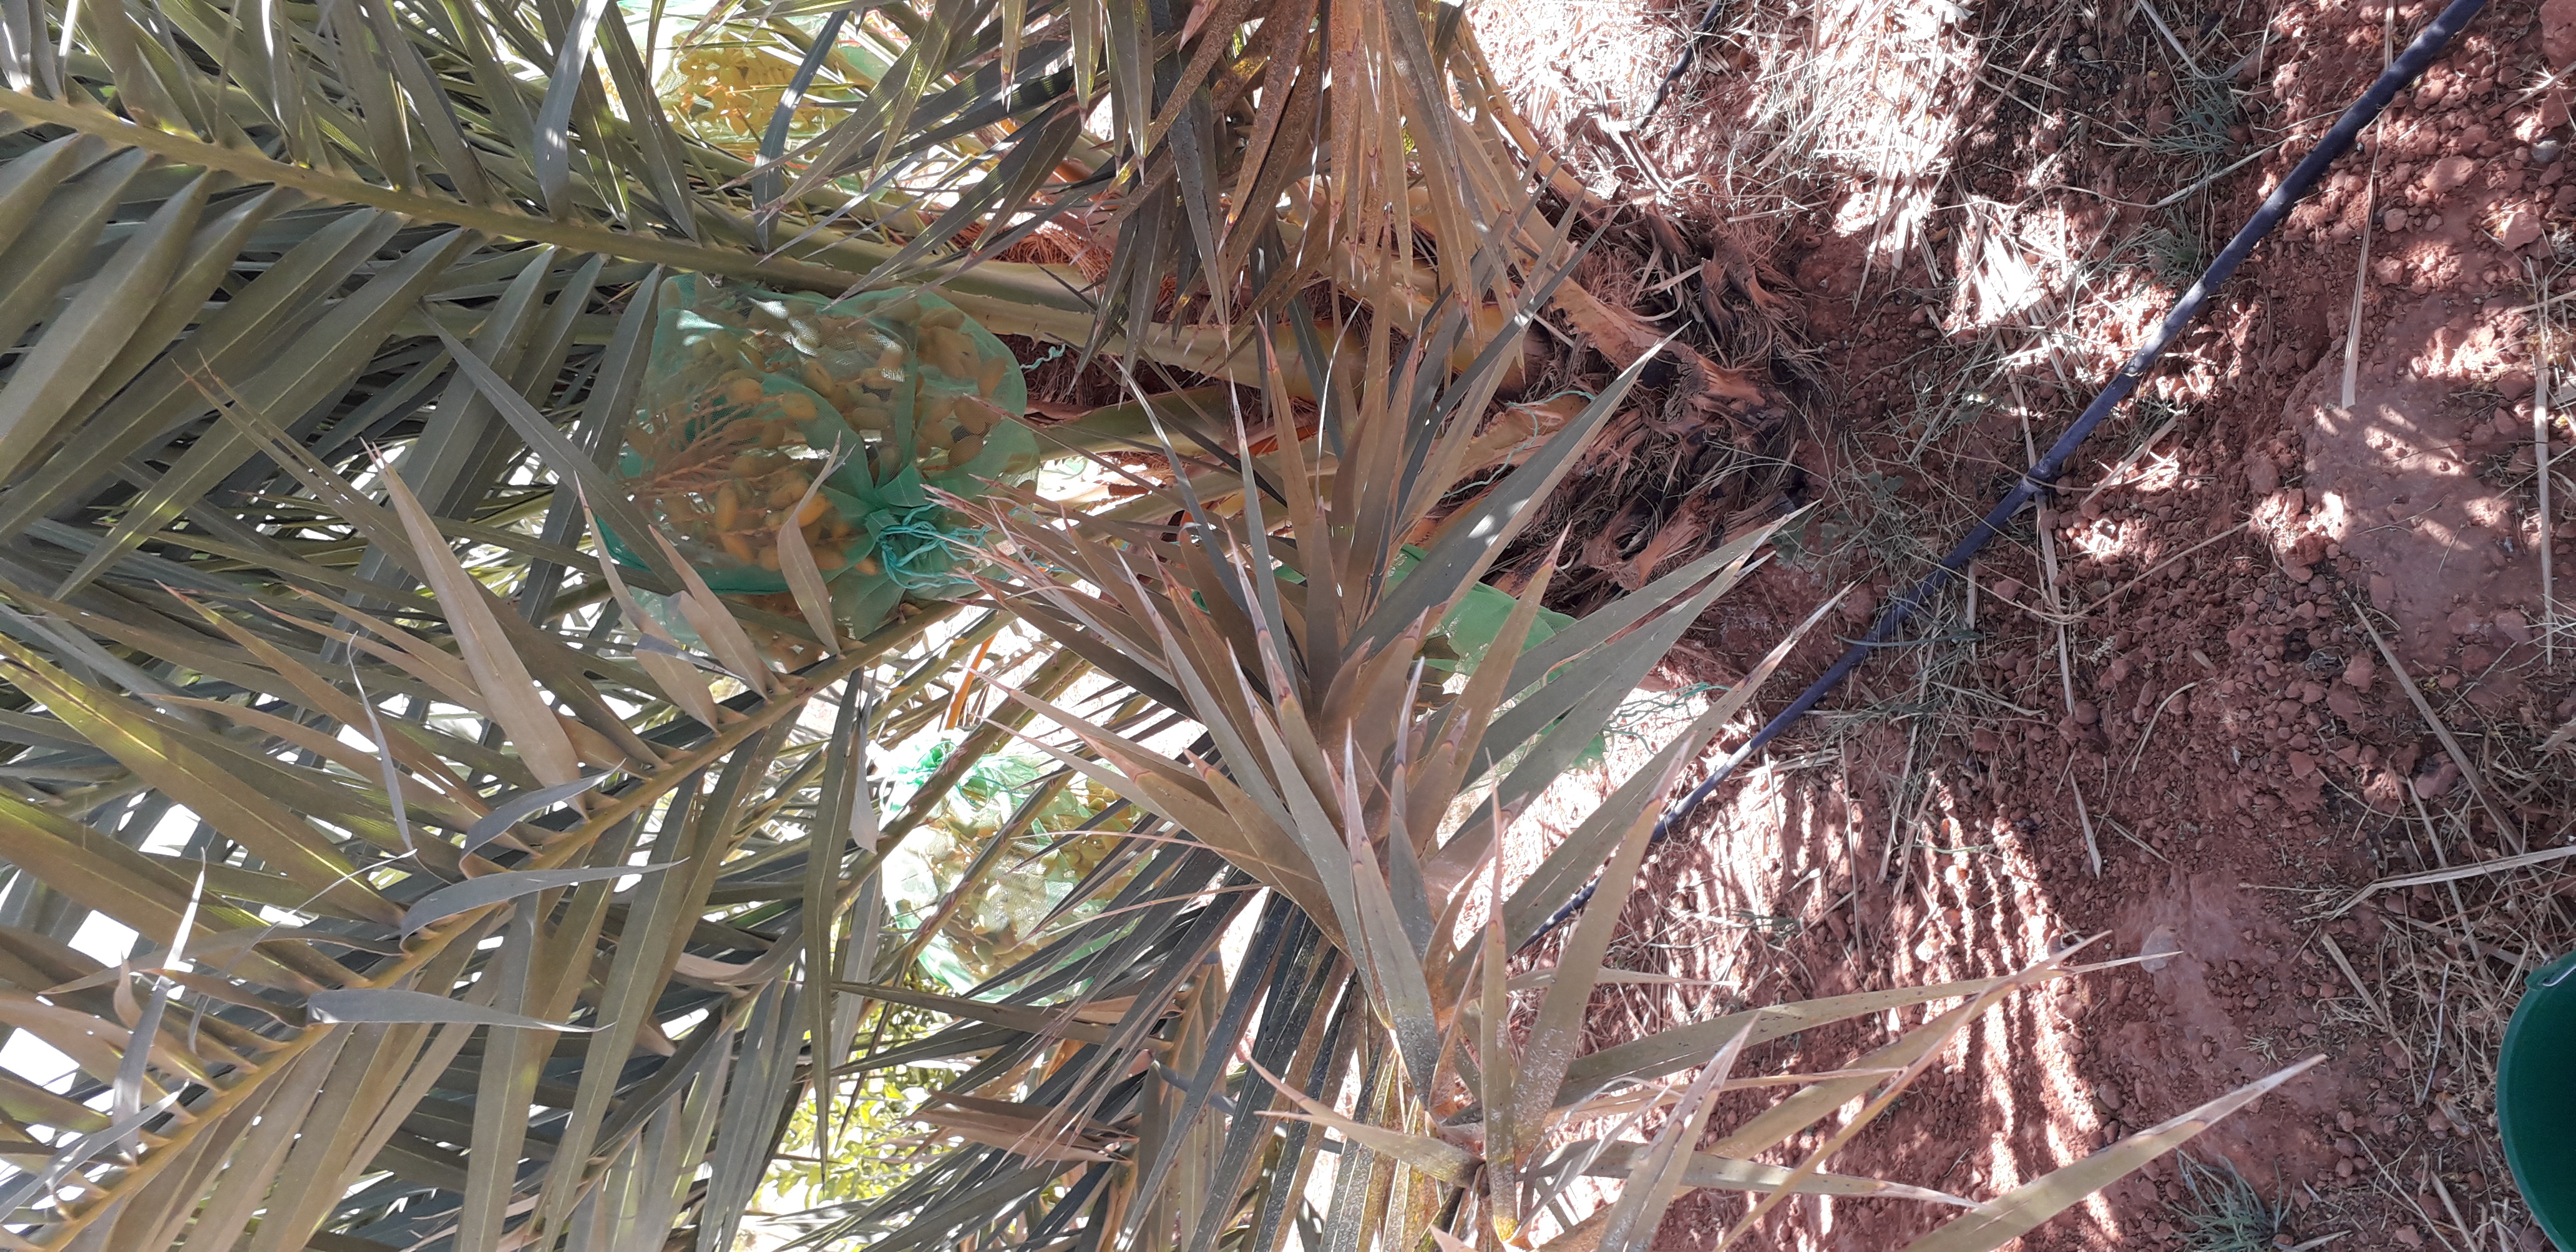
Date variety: kholt